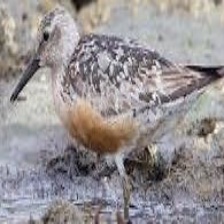
Species: RED KNOT
Scientific name: CALIDRIS CANUTUS
ImageNet parent category: red-backed_sandpiper